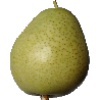
Label: Pear 1